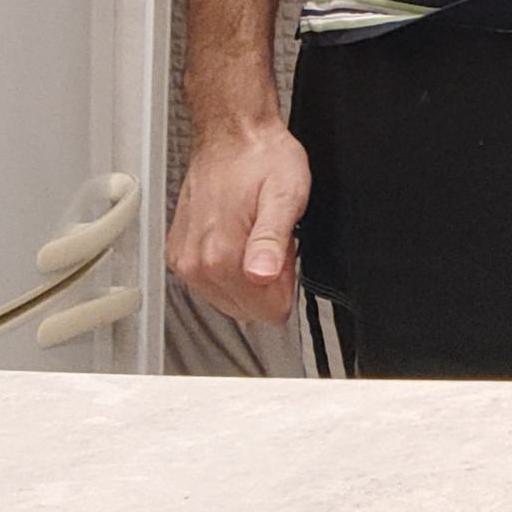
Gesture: no_gesture